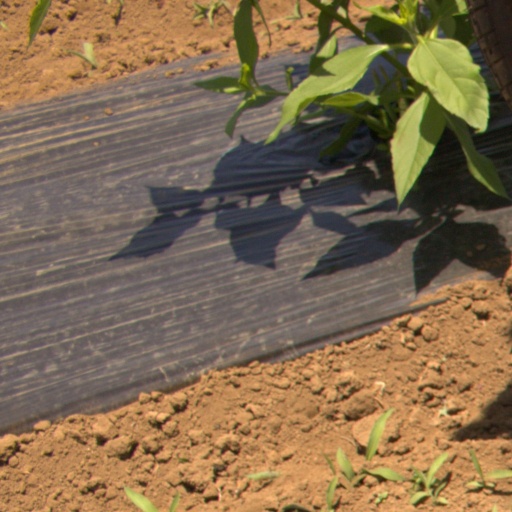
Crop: Jerusalem artichoke